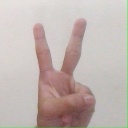
अक्षर: क